Confession of the Ethiopian Eunuch

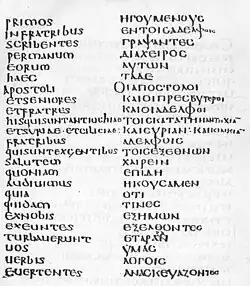
Codex laudianus is the earliest Greek manuscript to contain the variant

The confession of the Ethiopian eunuch is a variant reading in Acts 8:37, widely seen by Textual Critics to be a later interpolation into the text. It is found in the King James Version due to its existence within the Textus Receptus.